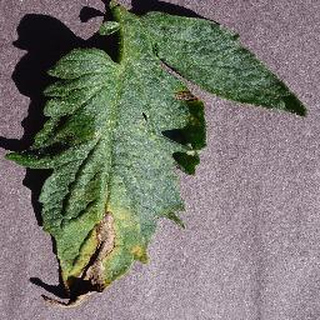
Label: tomato_early_blight